Eduard Bitterlich

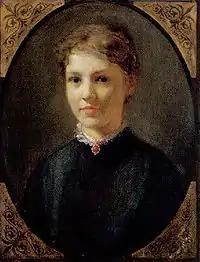
"Portrait of a lady"

Bitterlich was born in Galicia where his father had established himself. While he was still young his parents moved to Vienna, with the intention of educating him for the civil service, but against their will he entered Waldmüller's studio, and devoted himself to miniature painting. In 1855 he went to Venice in order to copy the works of the old masters. Upon his return to Vienna he married Marie Singer von Wyssogurski, and immediately afterwards put himself under the direction of Rahl, whom he never afterwards left until his death. For this master he designed many fresco paintings, and sketched an immense number of small compositions, amongst them the 20 sheets for the "Wanderings of the Argonauts", and the coloured sketches for the Duke of Oldenburg.